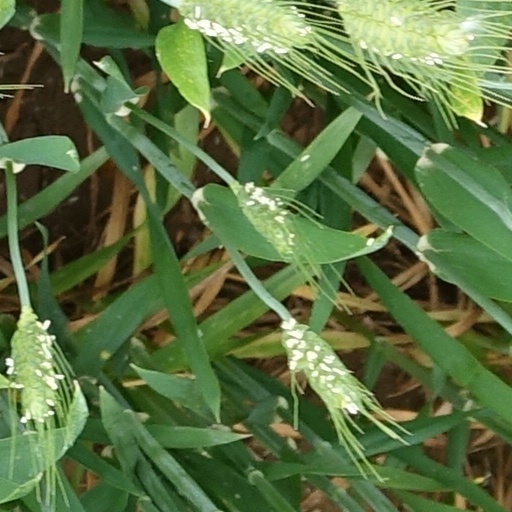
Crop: wheat